Aukje de Vries

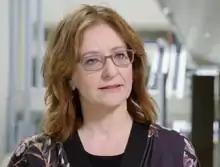
De Vries in 2019

Aukje de Vries (born 21 October 1964) is a Dutch politician of the People's Party for Freedom and Democracy (VVD).